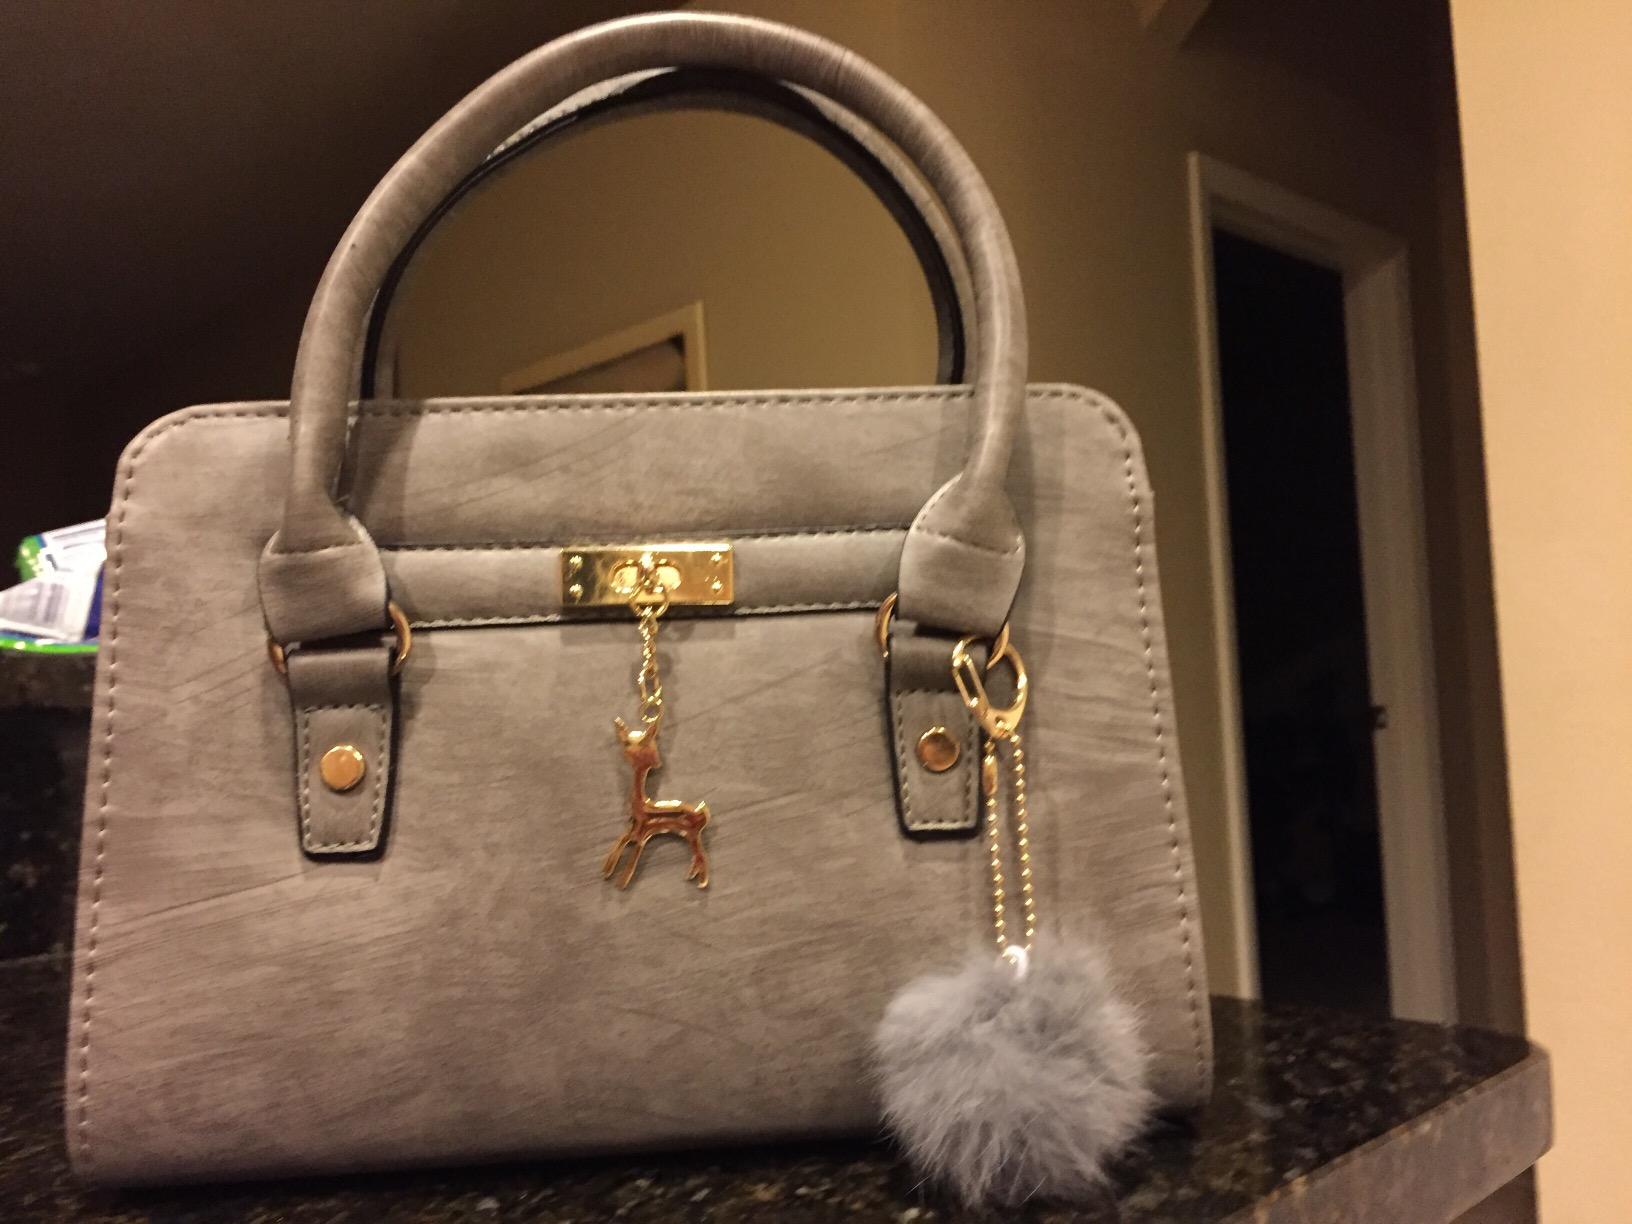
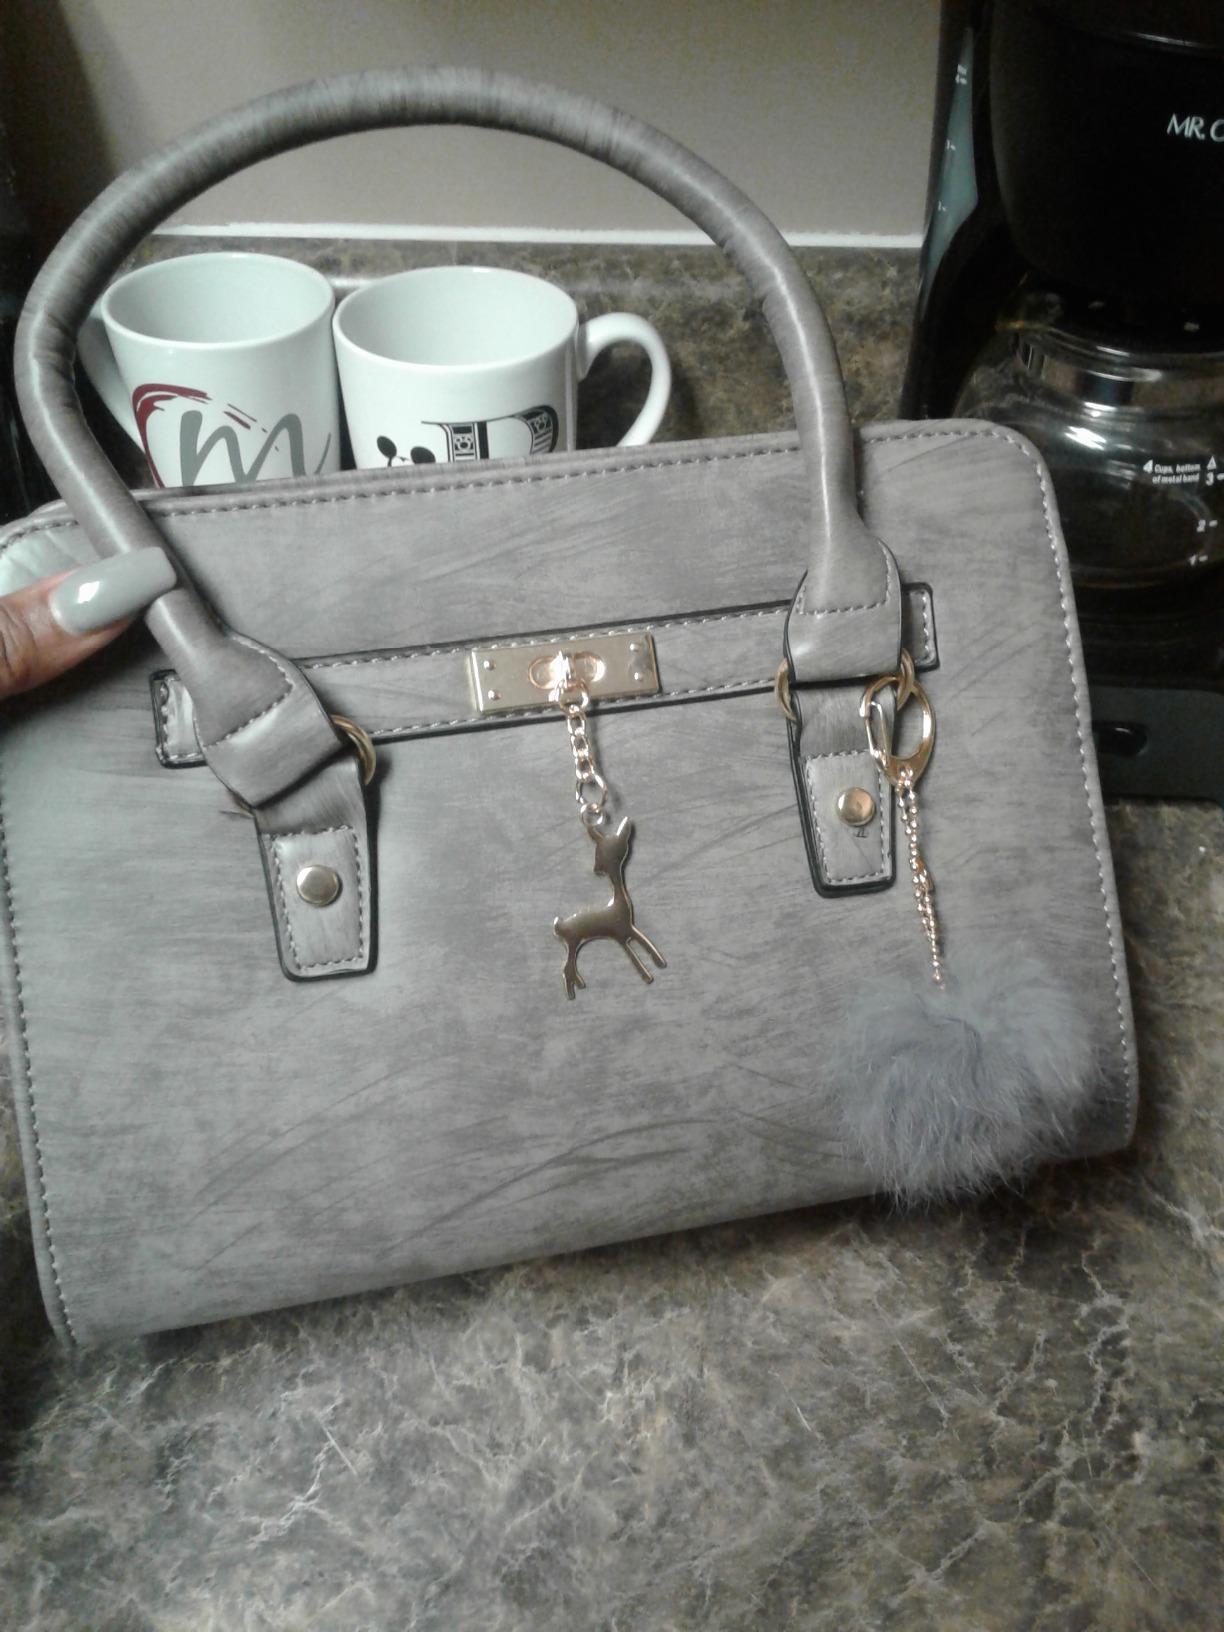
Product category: accessories_handbag
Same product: yes